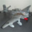
Label: airplane